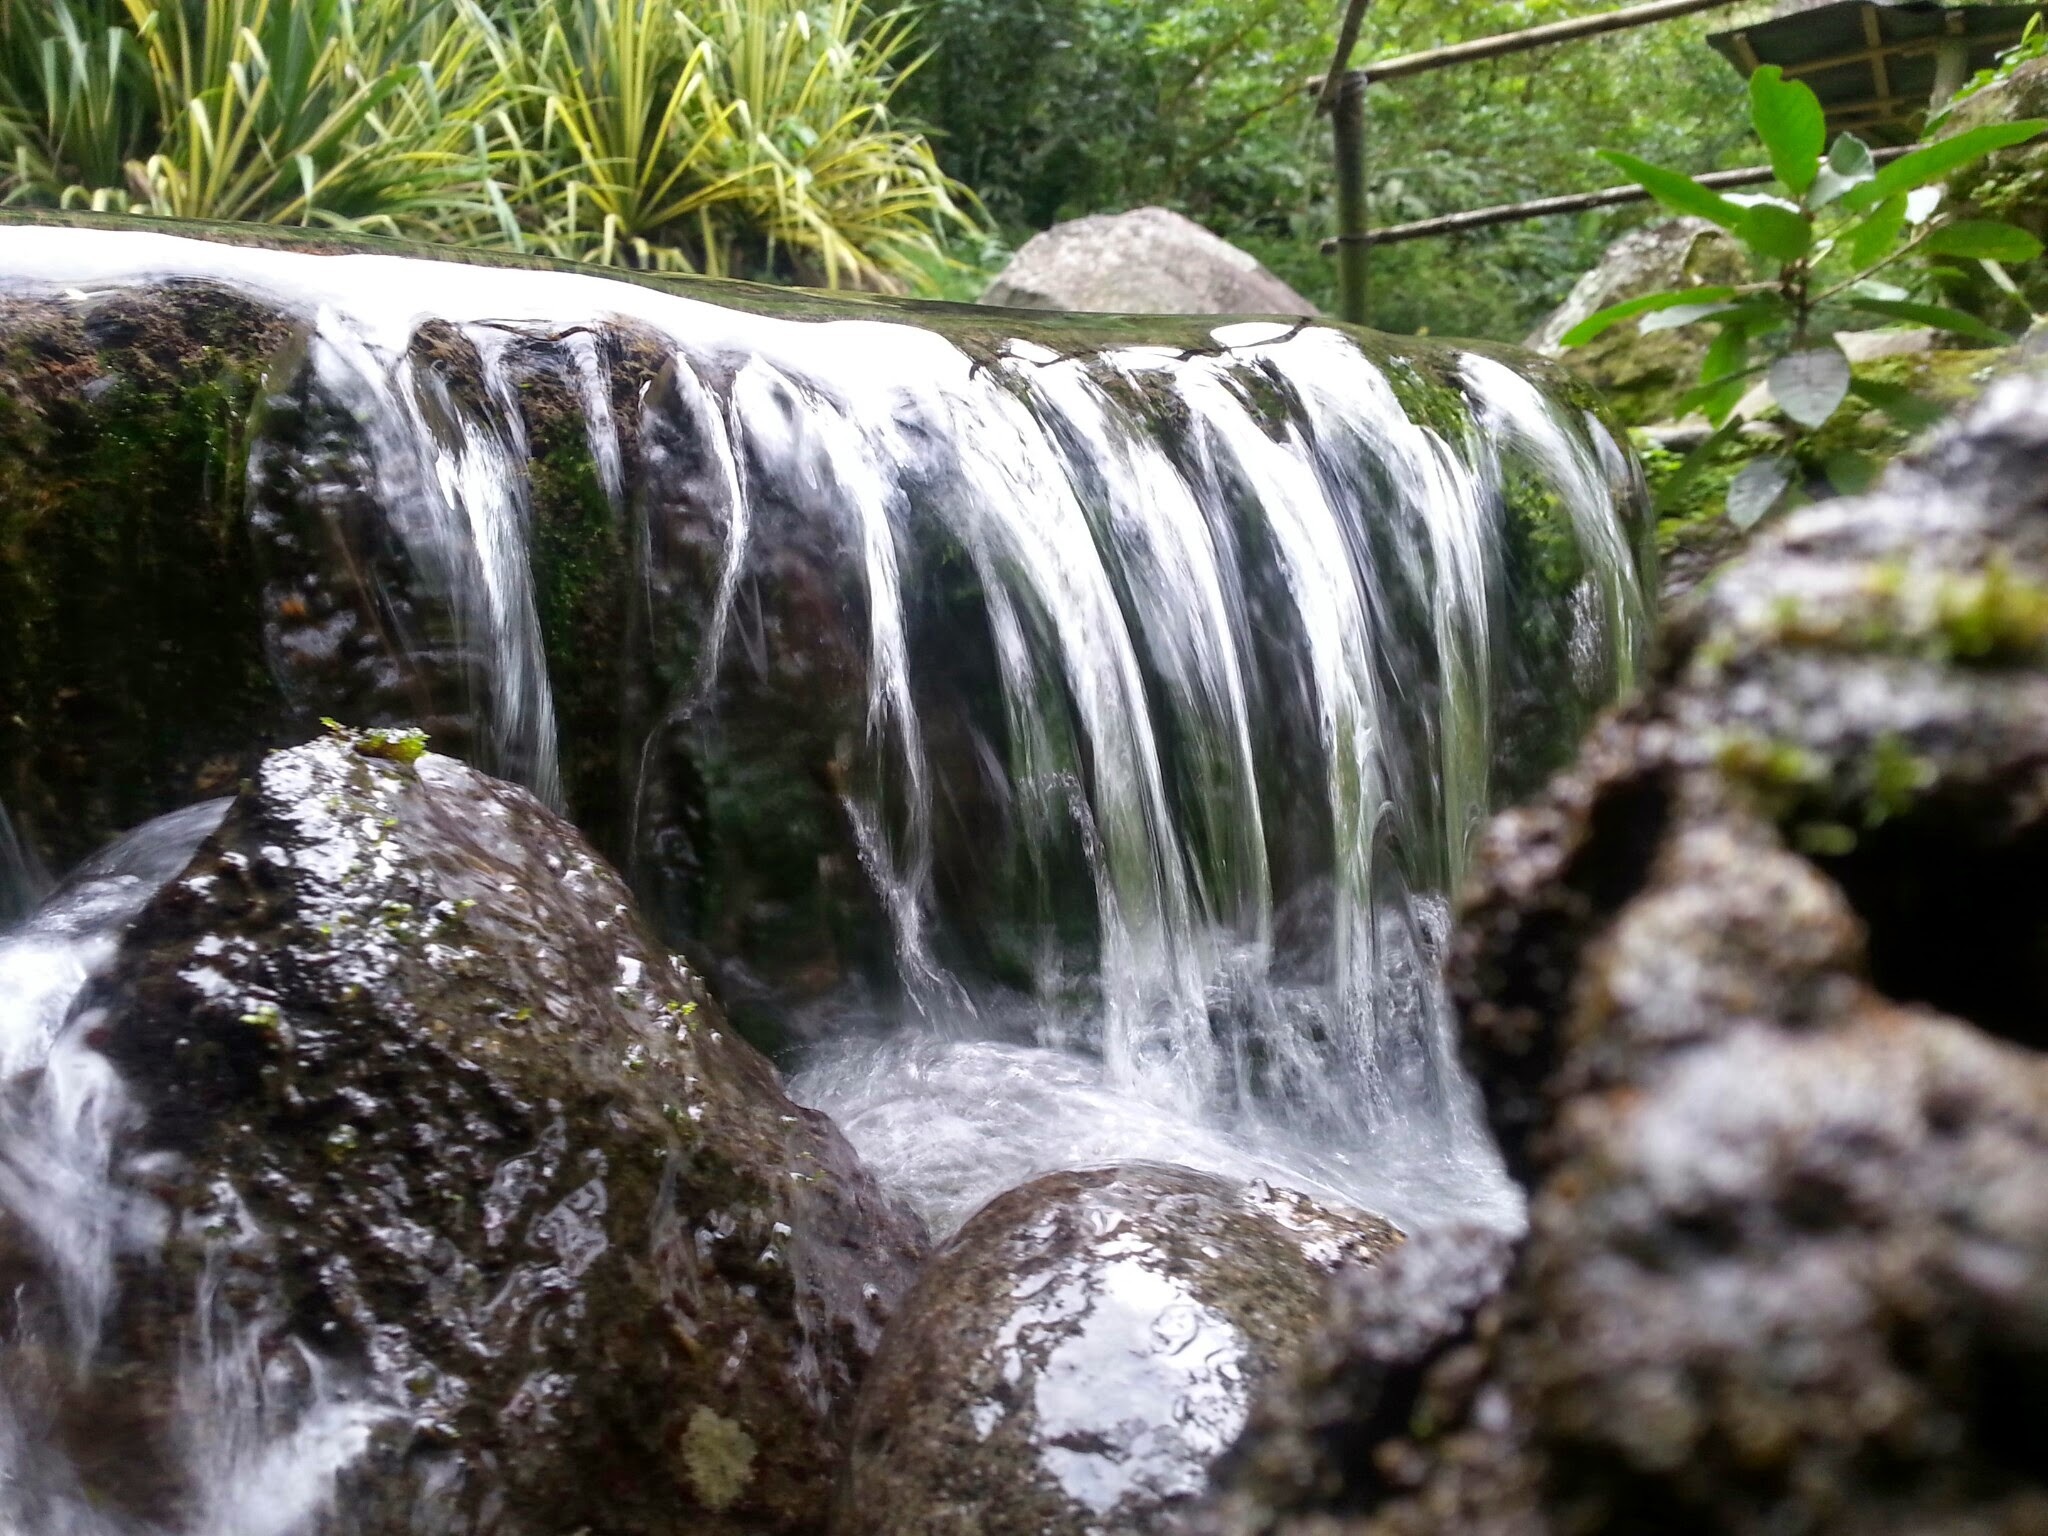
landscape, water, rock, waterfall, stream, spring, body of water, life, rainforest, wasserfall, water feature, watercourse, transparent water, pure water